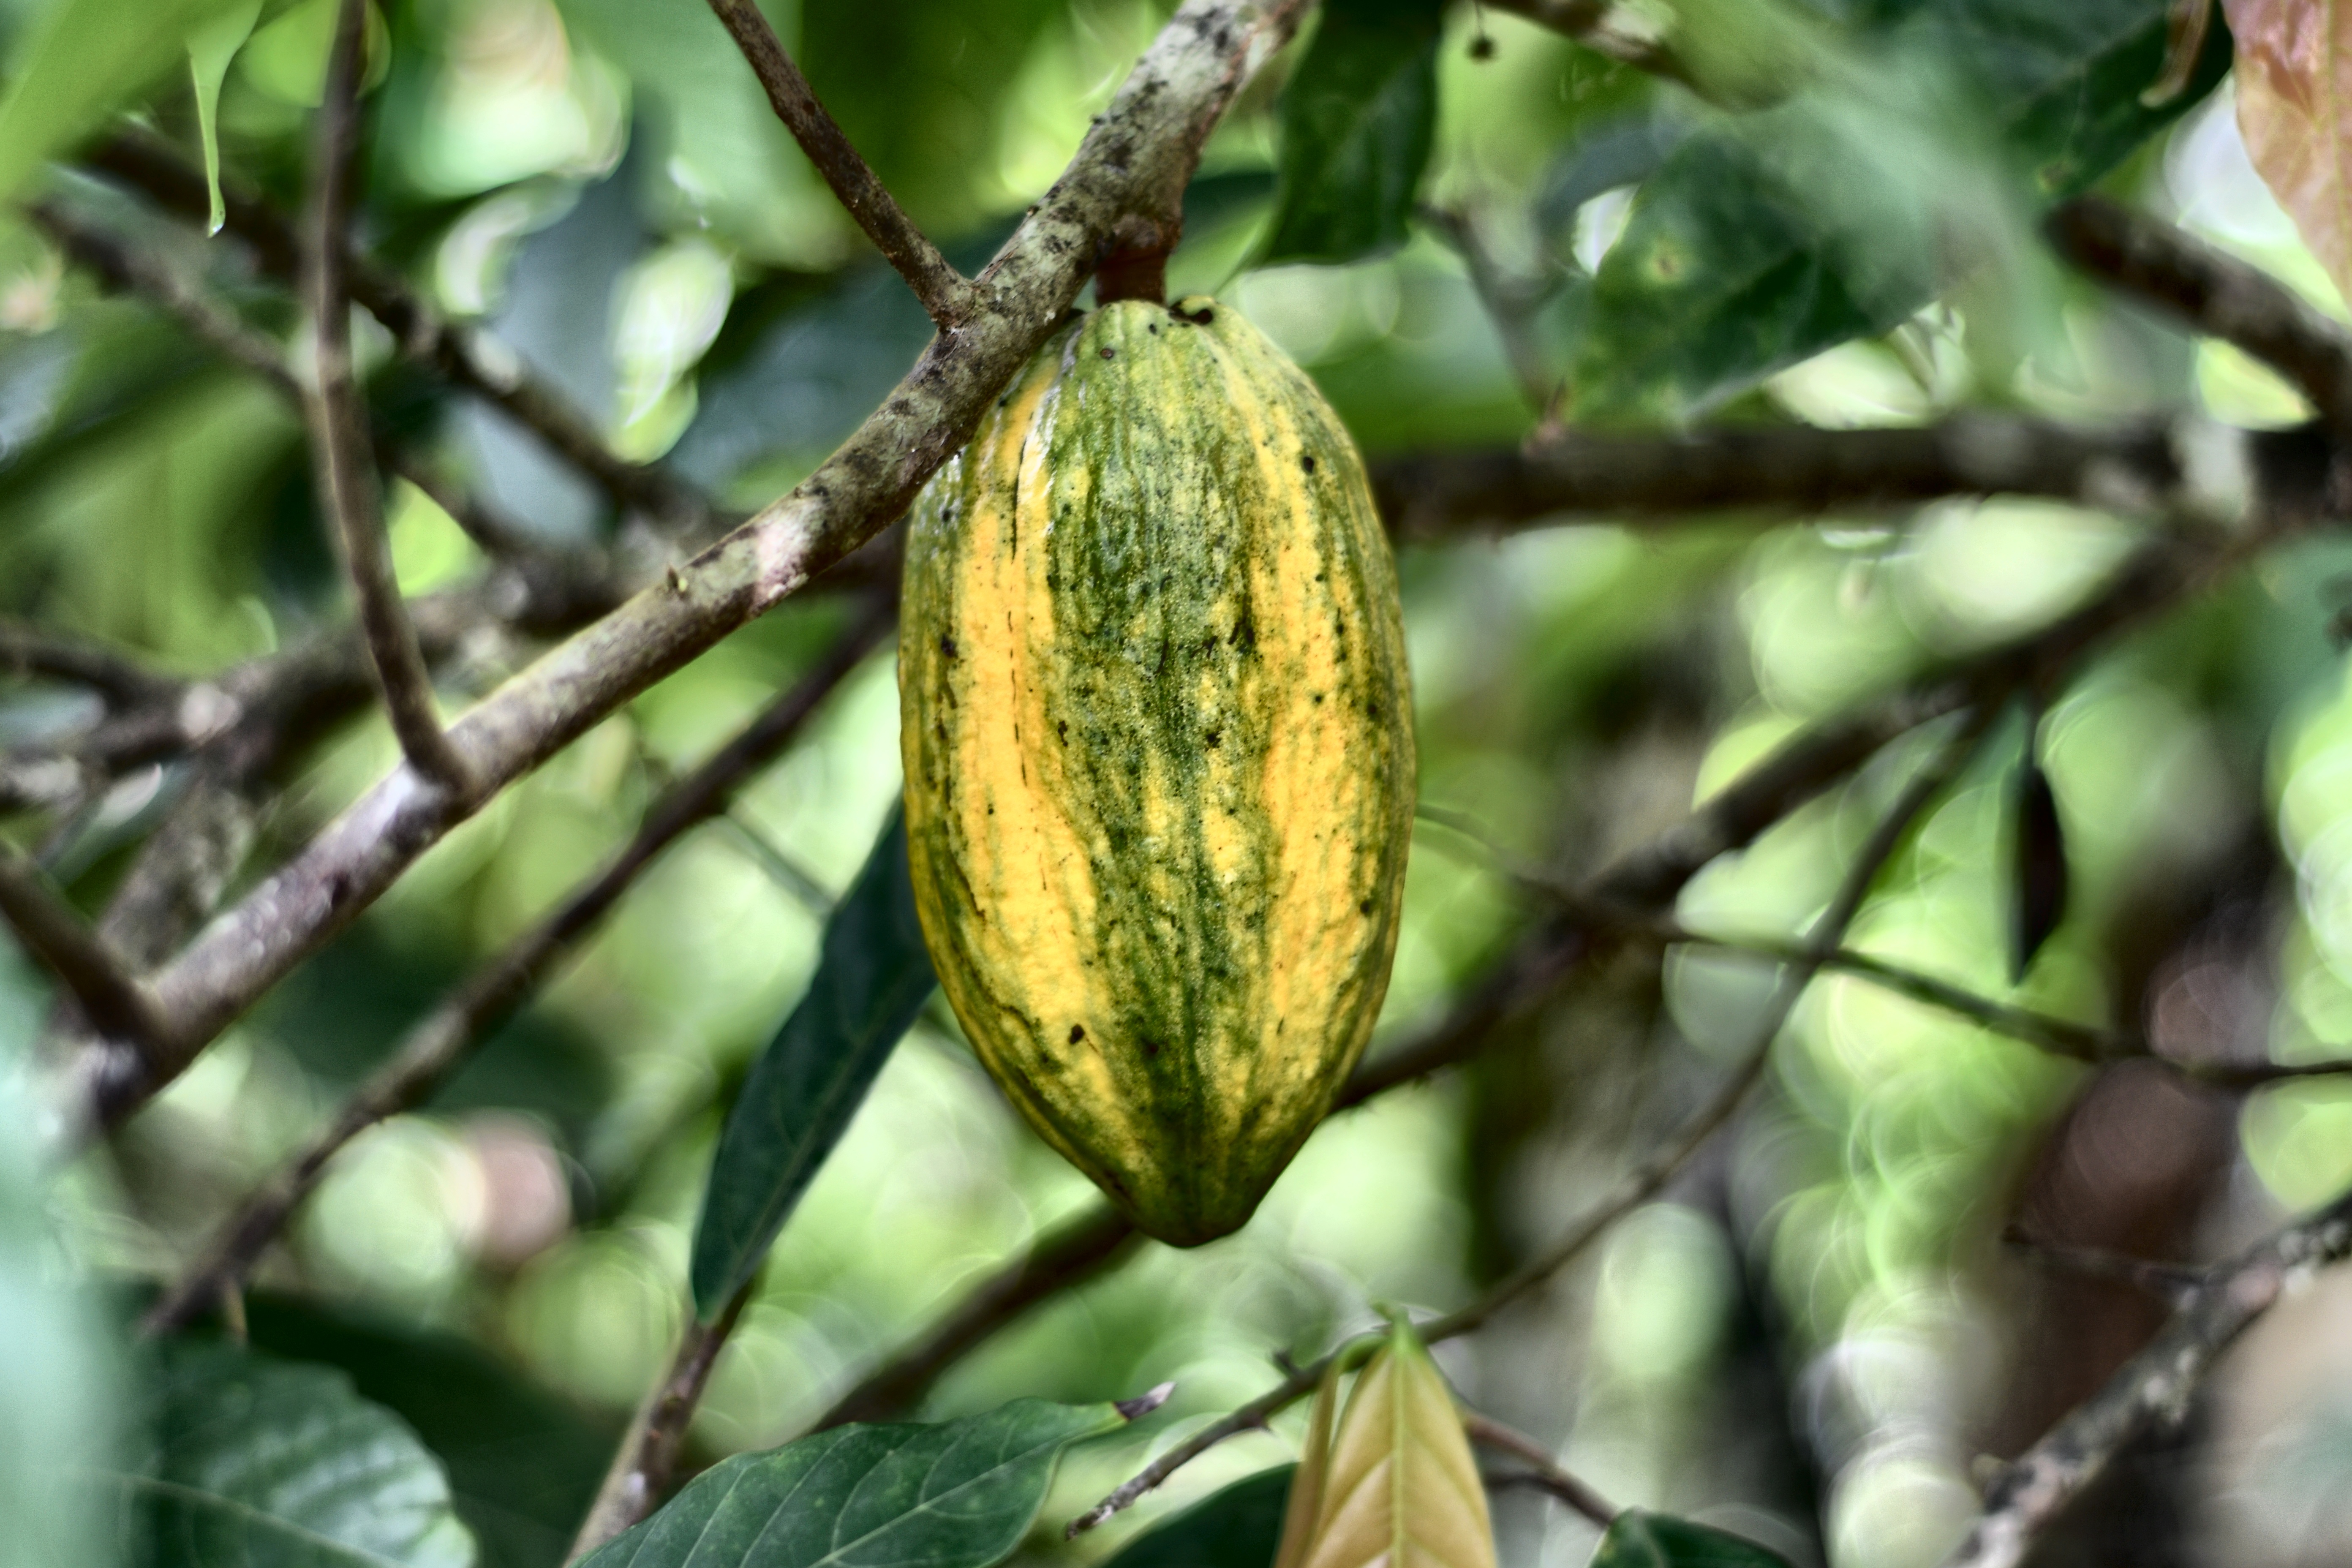
Maturity: mature
Variety: Guiana